QED (conference)

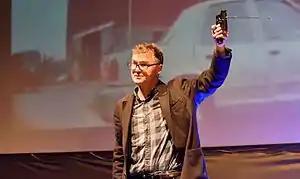
Investigative journalist Meirion Jones at QED 2016 lecturing about the fake bomb detector ADE 651 that he helped expose

QED is organised by volunteers, and any proceeds go back into future events or to charities. In the first year, these charities were Sense about Science and the National Autistic Society. On the "Token Skeptic" podcast, co-organiser Michael Marshall ("Marsh") commented: